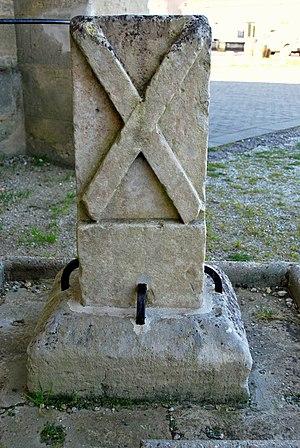
Cadaujac église Borne des pèlerins de St Jacques de Compostelle
Cadaujac est une commune du Sud-Ouest de la France, située dans le département de la Gironde en région Nouvelle-Aquitaine.